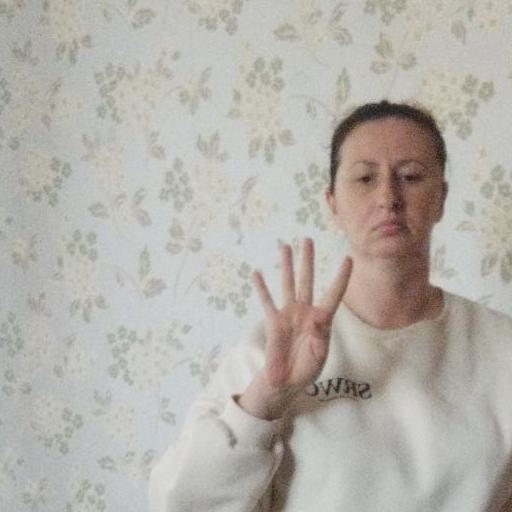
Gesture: four